Mirek Smíšek

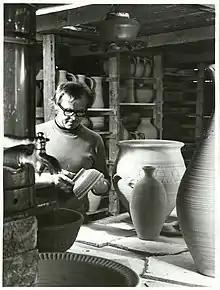
Smíšek examining a pot, January 1973

Miroslav Smíšek (2 February 1925 – 19 May 2013) was a New Zealand potter. After fleeing the Czech coup and eventually arriving in New Zealand, he started work for Crown Lynn and later established his own pottery. His two pottery kilns in Te Horo are scheduled as a category 2 historic place by Heritage New Zealand.